Rafael Schermann

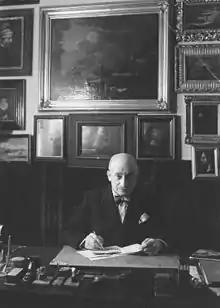
Rafael Schermann

Rafael Schermann (1879–1945) also known as Raphael Schermann was a Polish graphologist, self-proclaimed psychic and writer.